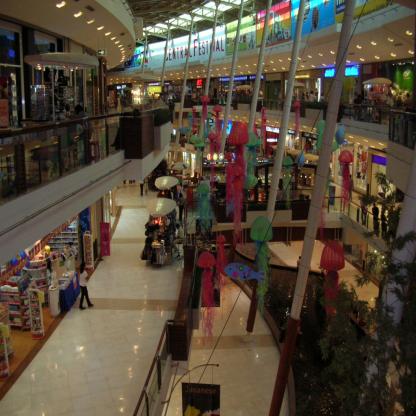
Scene: Indoor